Kurnianingrat

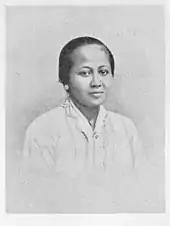
Kartini (1879–1904), pioneer of women's rights and education, whom Zainuddin compared to Kurnianingrat

In 1938, Kurnianingrat began her career teaching third grade at a Dutch-Chinese primary school in Glodok, the Chinese district of the colonial capital, Batavia. A colleague from Sumatra who taught sixth grade, Dahlan Abdullah, introduced her to the Indonesian nationalist movement opposing colonial rule. Through him, she became aware of injustices committed by the Dutch and discovered that most native Indonesians were not allowed admission at European primary schools like she was. At the request of her father, she was later transferred by the Ministry of Education to Purwakarta to teach at a European primary school. With the school being closer to home, her sister and some of her young nephews and nieces were enrolled there and taught by Kurnianingrat.